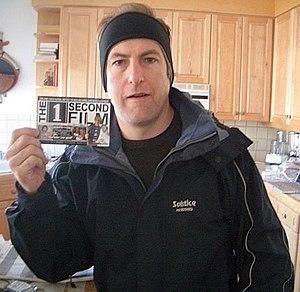
The Ben Stiller Show est une émission de télévision humoristique américaine en treize épisodes de 23 minutes créée par Ben Stiller et Judd Apatow et diffusée du 27 septembre 1992 au 17 janvier 1993 sur le réseau Fox.